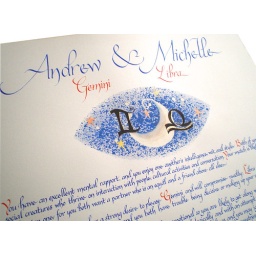
Star sign compatibility reading, written in blue calligraphy with orange detailing (yes) and illustration